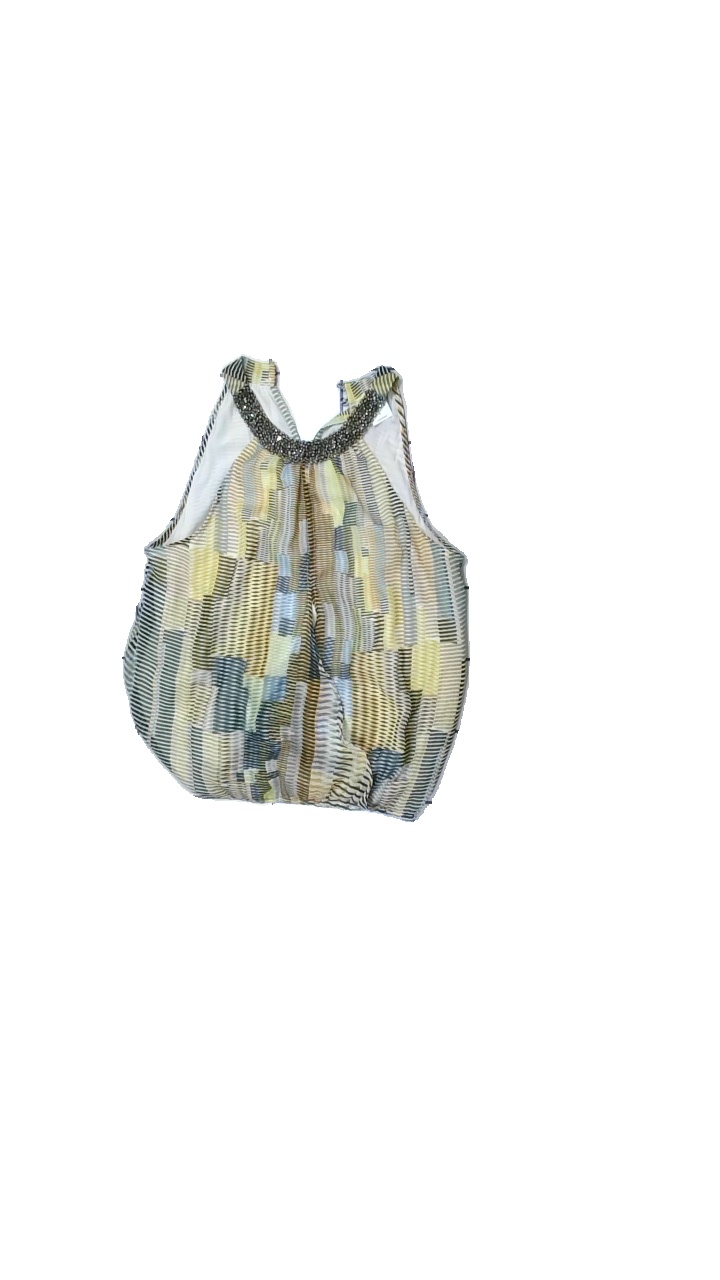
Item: Blouse (Ladies)
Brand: Vero Moda
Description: patterned sleeveless blouse with beads
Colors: Orange, Green, Black, Multicolor
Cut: Loose
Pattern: Other
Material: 100% Polyester
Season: All
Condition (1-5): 5
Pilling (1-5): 5
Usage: Reuse
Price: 50-100